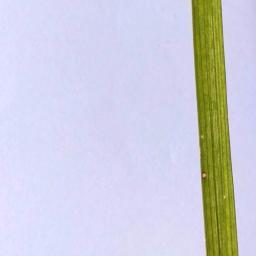
Label: Rice___Leaf_Blast